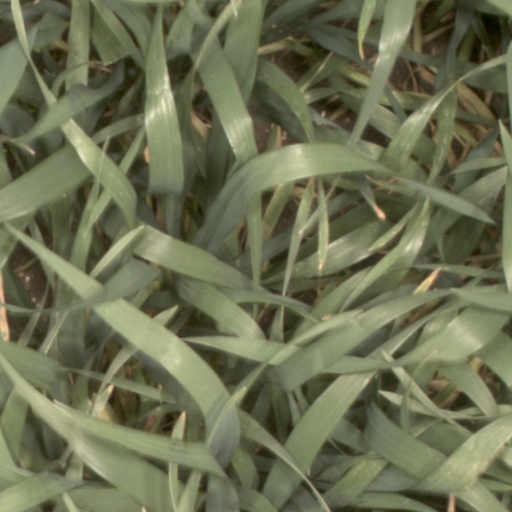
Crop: wheat